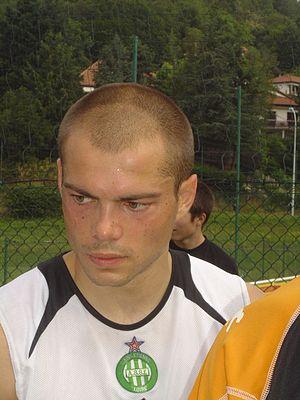
David Hellebuyck, né le 12 mai 1979 à Nantua, est un footballeur français évoluant au poste de milieu de terrain.